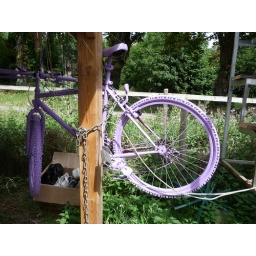
(apparently left in the road one London to Brighton bike ride day).....